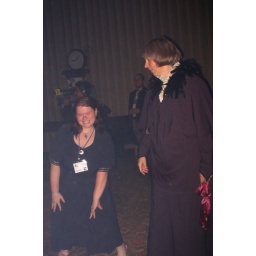
Dancing at Prophecy 2007 ball in Toronto. Maxime takes a break. Dancing in 7-inch platform shoes isn't easy.